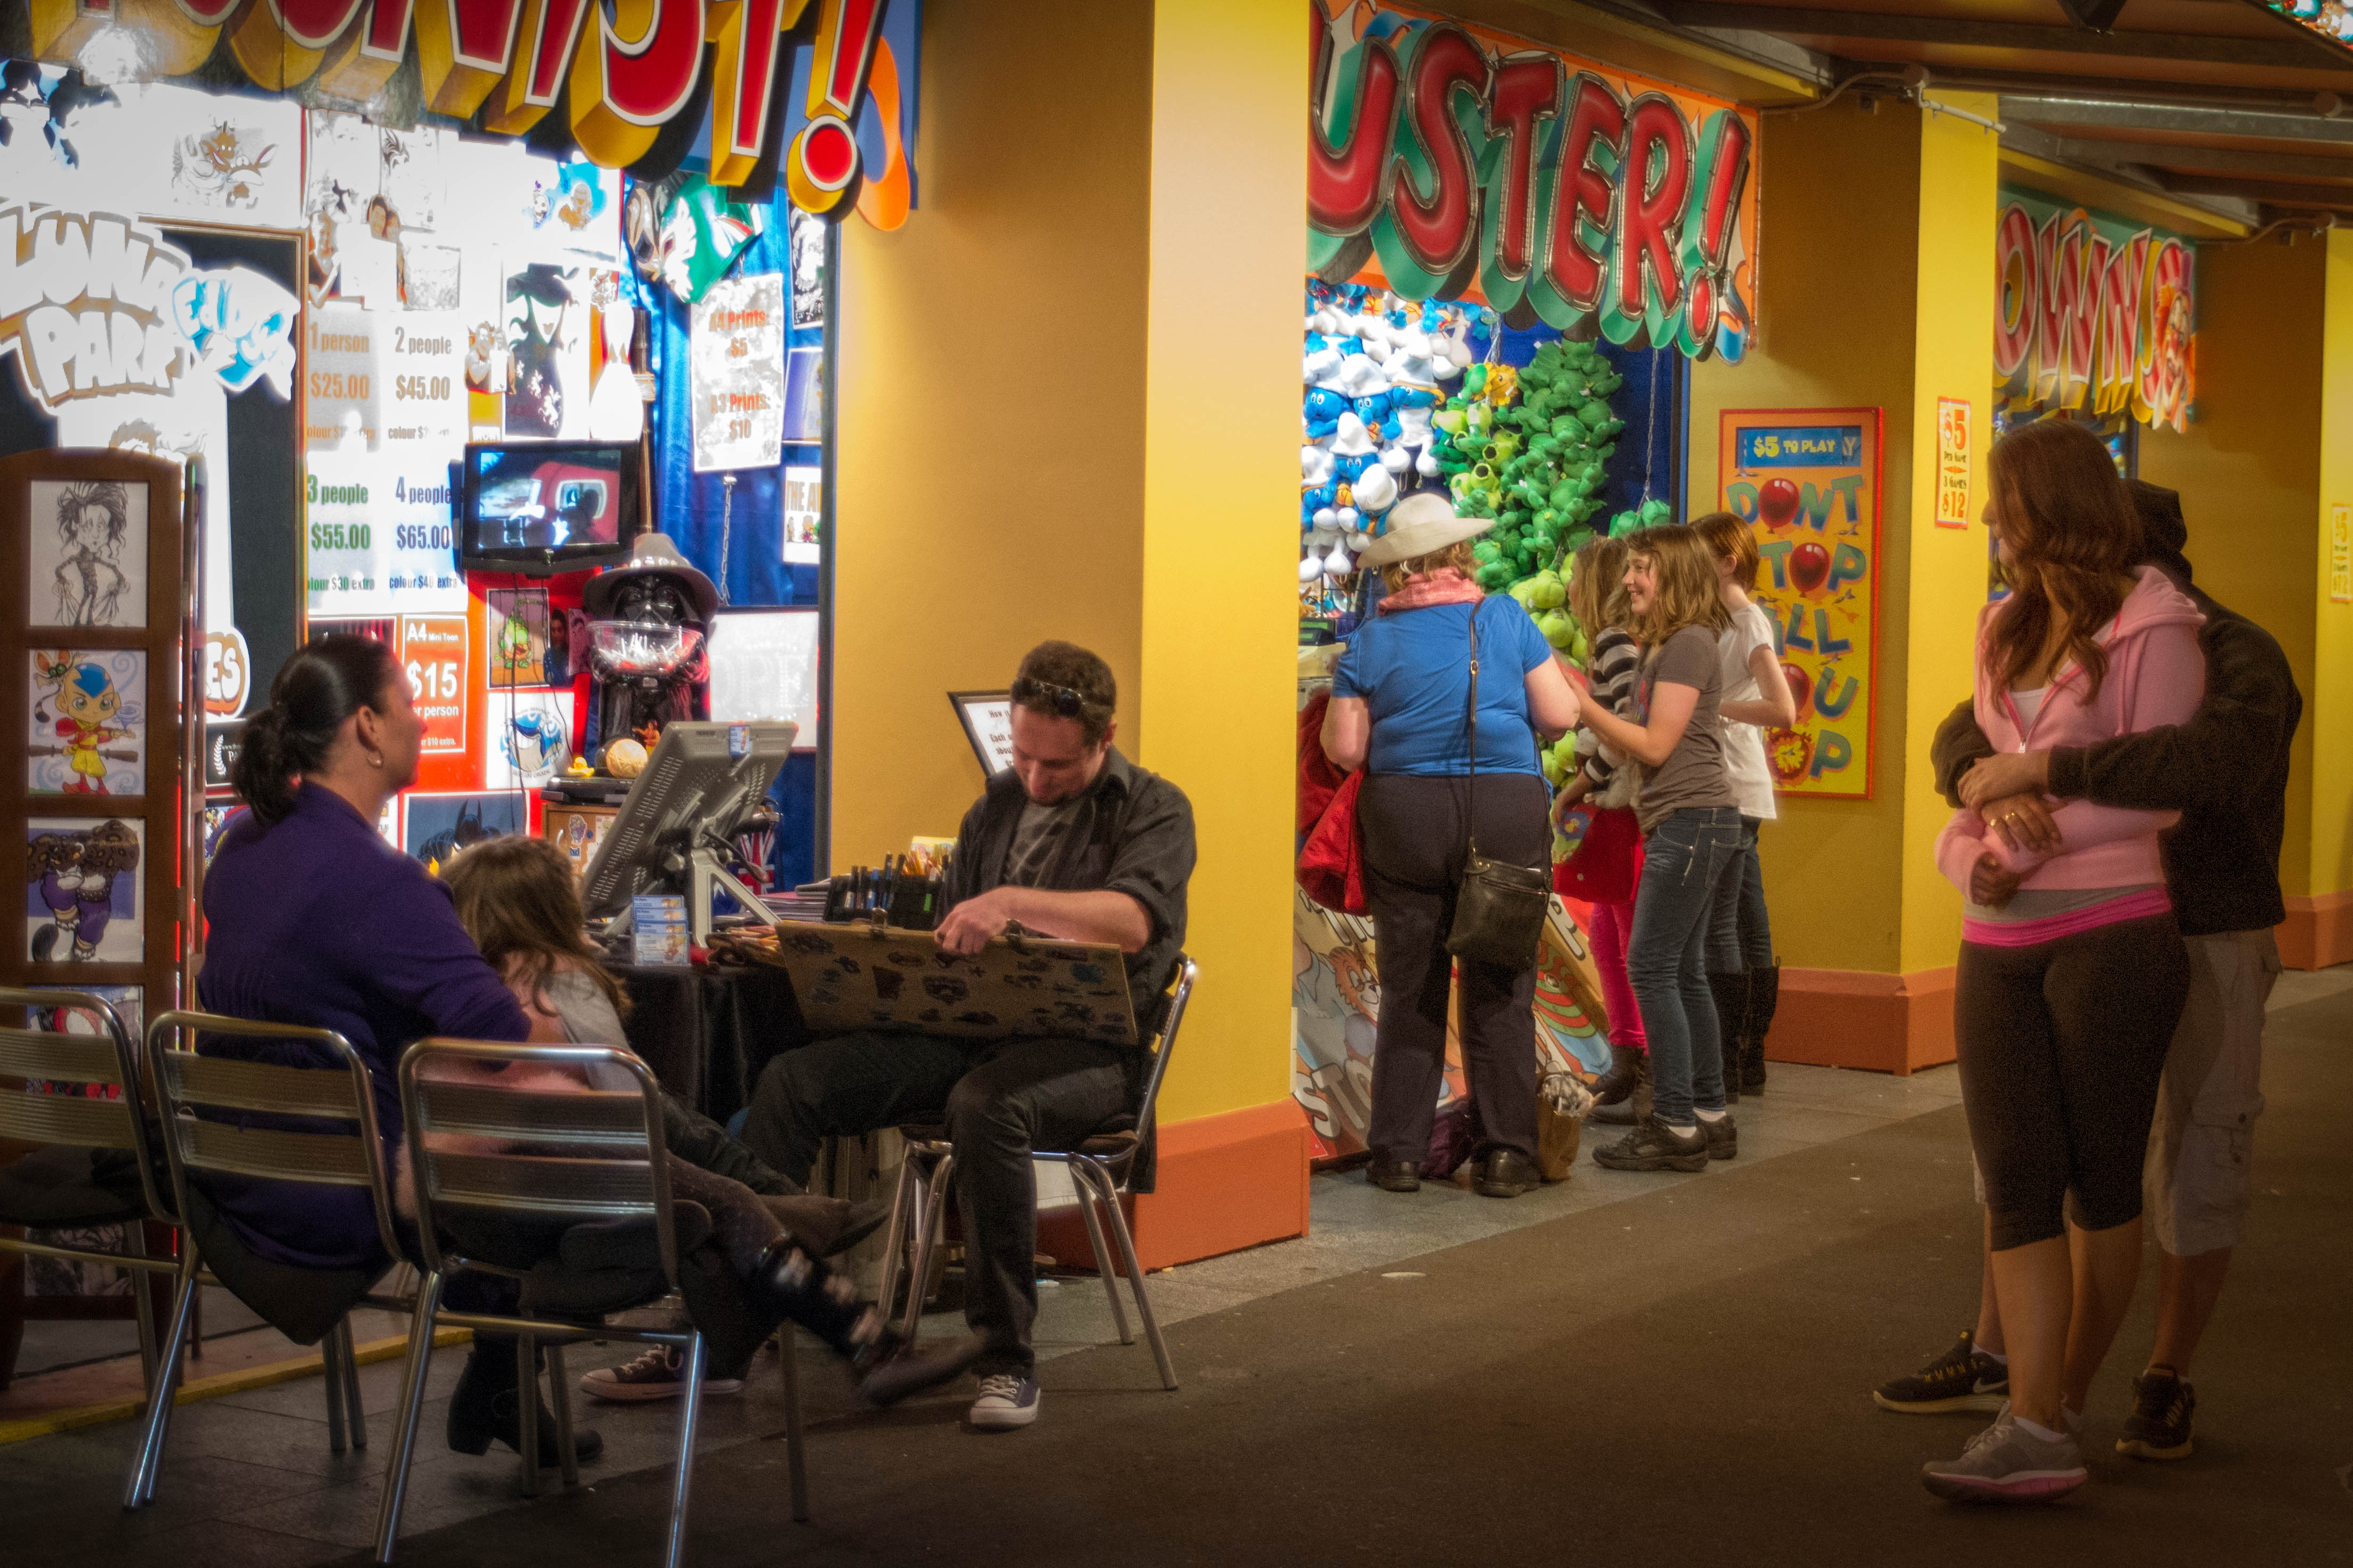
recreation, fun, event